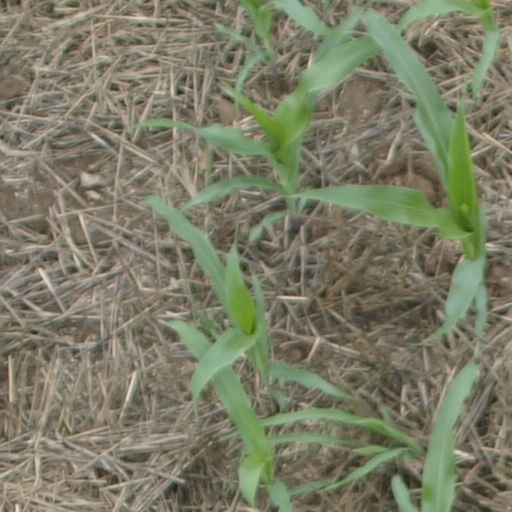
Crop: maize; corn